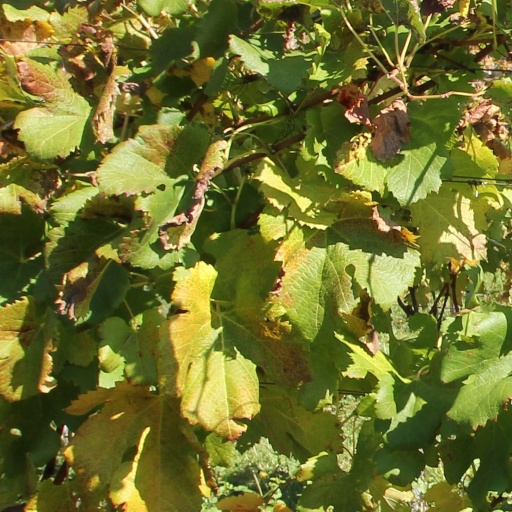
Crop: grape